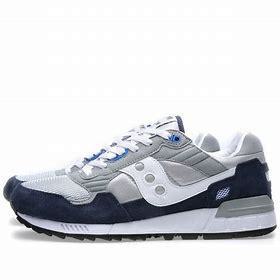
Brand: Saucony
Model: Shadow 5000